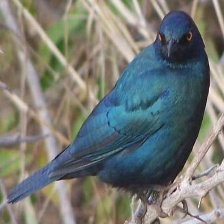
Species: CAPE GLOSSY STARLING
Scientific name: LAMPROTORNIS NITENS